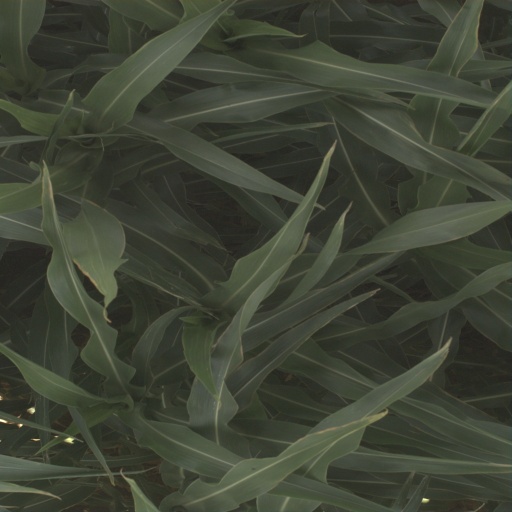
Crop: sorghum